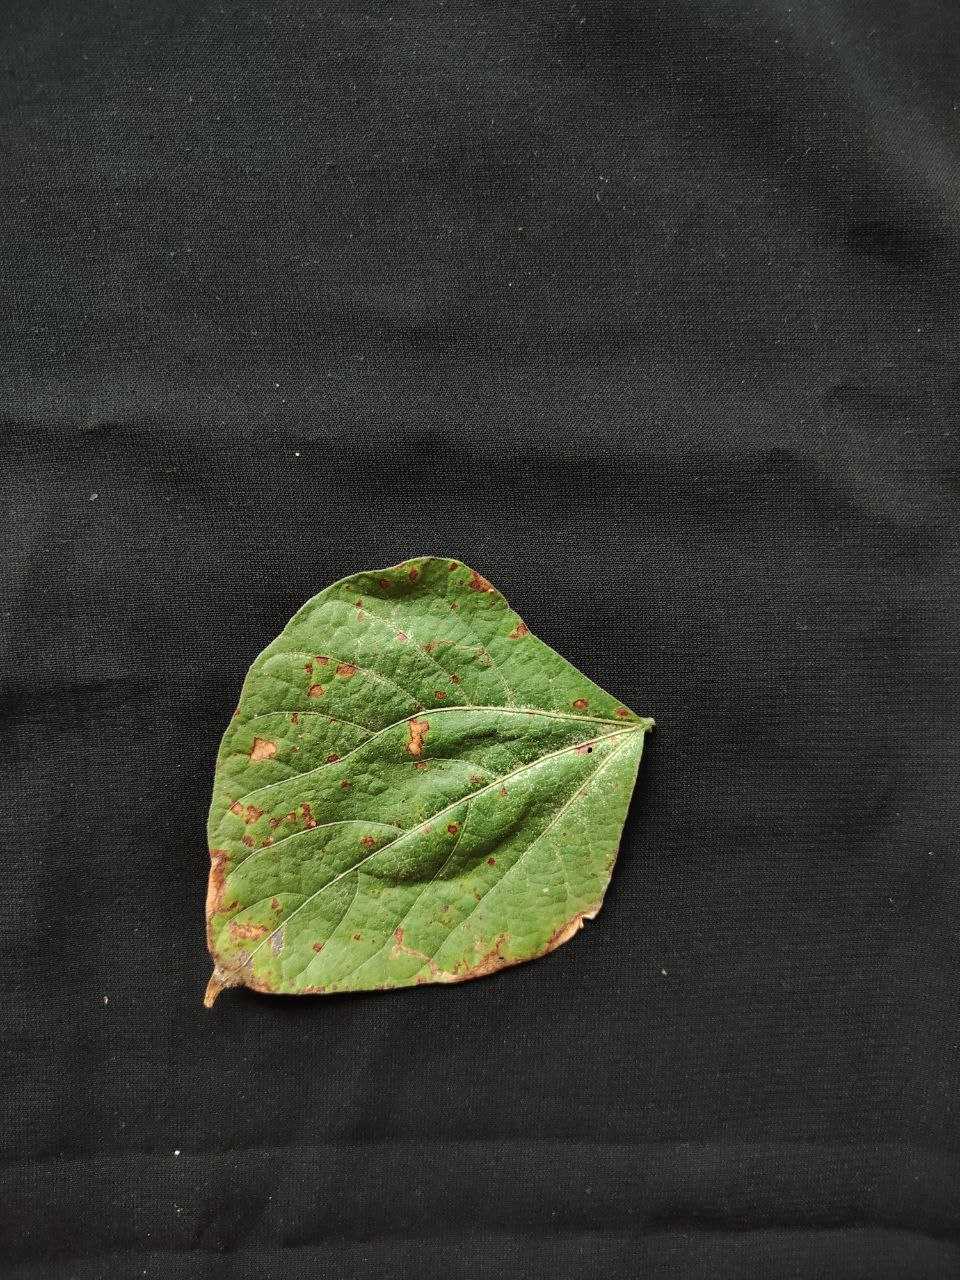
Crop: bean
Leaf condition: Rust